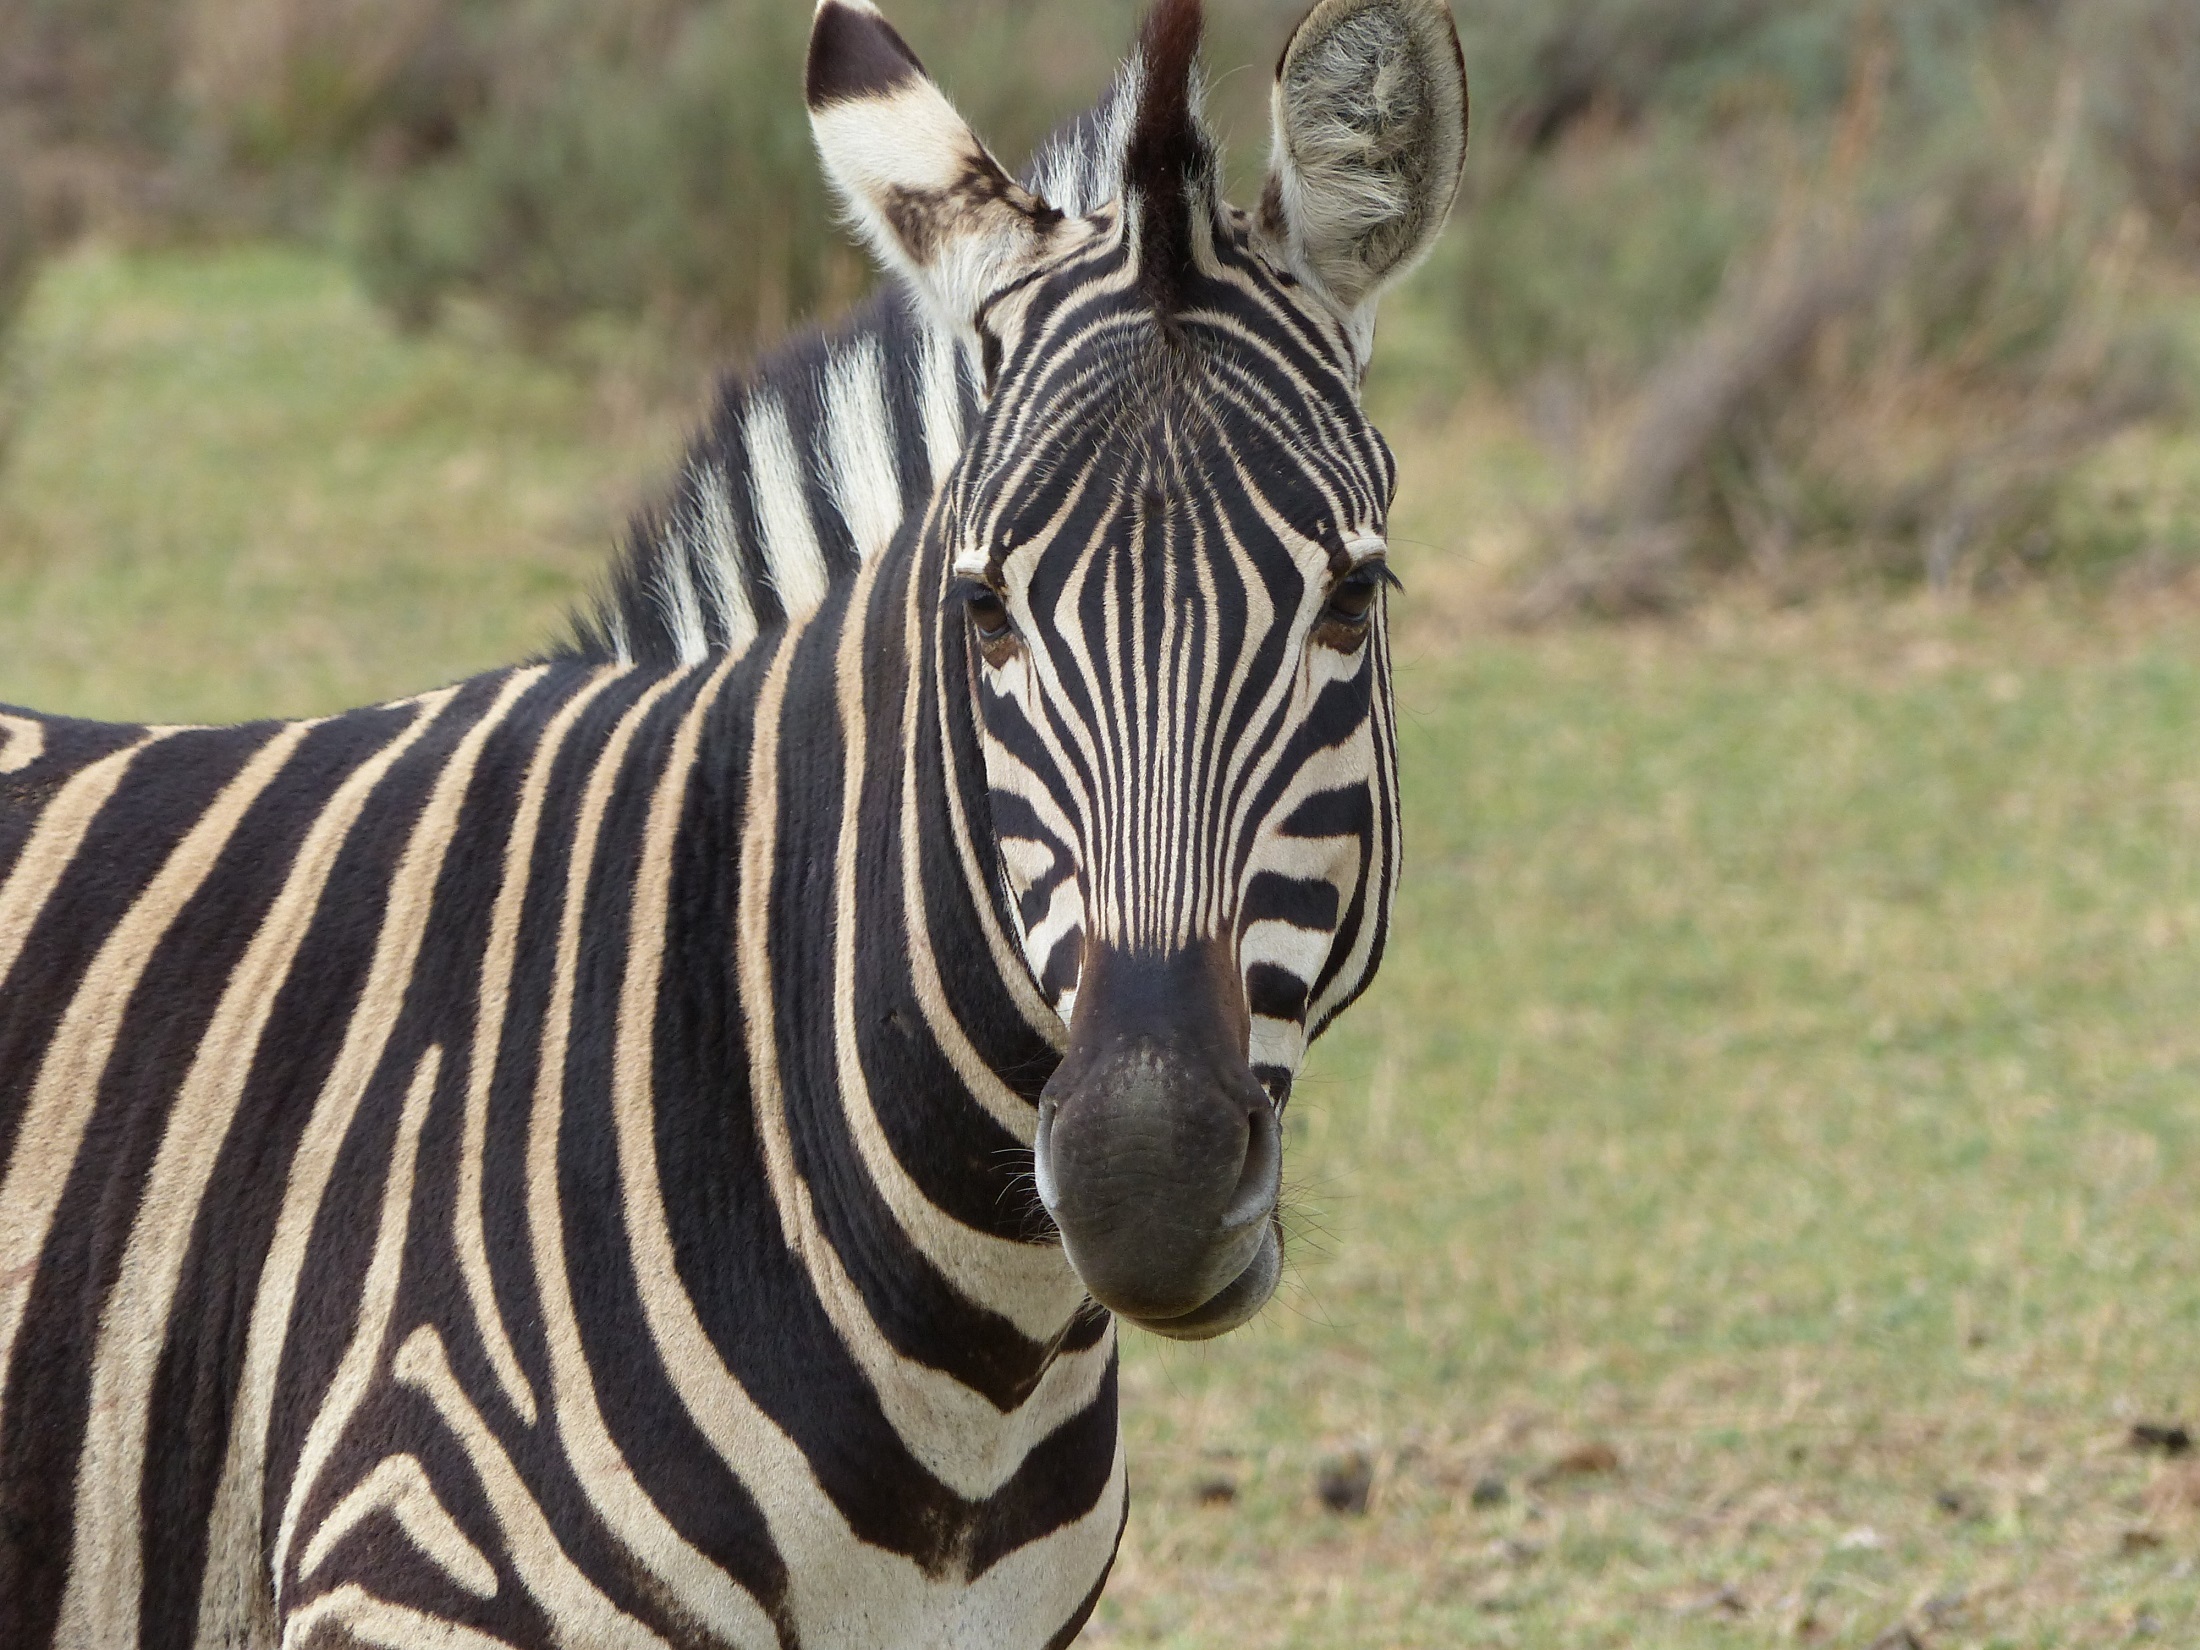
grass, animal, wildlife, mammal, fauna, savanna, zebra, vertebrate, safari, horse like mammal